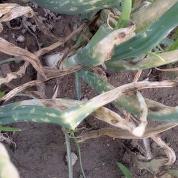
Crop: Onion
Condition: alternaria-d